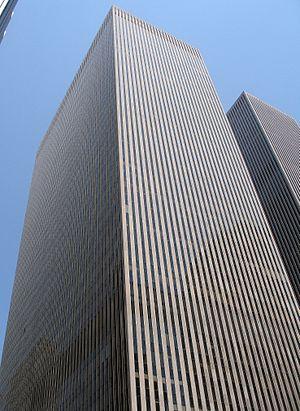
Fox Corporation est une société de médias de masse créée suite à l'acquisition de 21st Century Fox par The Walt Disney Company pour servir de scission aux actifs que Disney n'a pas acquis. La société est officiellement créée le 19 mars 2019, à la veille de la finalisation prévue de l’acquisition par Disney du reste de 21st Century Fox.
News Corporation est un groupe de divertissement et de communication fondé à Adélaïde en Australie par la famille Murdoch. News corporation est coté dans les bourses de New York, Londres, et Sydney. Depuis 2013, le groupe n'existe plus en tant que tel mais a été scindé entre News Corp et 21st Century Fox.
News Corp est une entreprise américaine de média issue de la scission de News Corporation le 28 juin 2013. Elle regroupe les anciennes activités de presse, alors que l'autre entité résultante de la fusion, 21st Century Fox, est spécialisée dans la télévision et le cinéma. News Corp possède plusieurs actifs importants : Dow Jones & Company, HarperCollins, News International, New York Post.
En décembre 2017, la Walt Disney Company annonce son intention d'acheter une majorité des actifs de la 21st Century Fox. La transaction s'est finalisée le 20 mars 2019 par la dissolution de la 21st Century Fox, l'acquisition de plusieurs actifs par Disney et la création d'une nouvelle société, la Fox Corporation ainsi que plusieurs ventes à d'autres sociétés pour obtenir l'accord des différentes commissions anticoncurentielles internationales. Le montant de la transaction est de 71,3 milliards d'USD pour Disney desquels doivent être déduit les sommes récupérées des ventes contraintes.